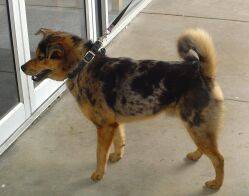
Label: dog